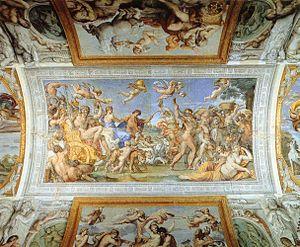
Les fresques de la galerie Farnèse, situées dans le palais Farnèse à Rome, sont une œuvre d'Annibale Carracci exécutée en plusieurs étapes en 1597, puis entre 1606 et 1607. Ont également participé à leur réalisation, son frère Agostino Carracci et quelques-uns des élèves d'Annibale parmi lesquels Le Dominiquin ou le fils d'Agostino et élève de ce dernier et d'Annibale, Antonio Carracci.